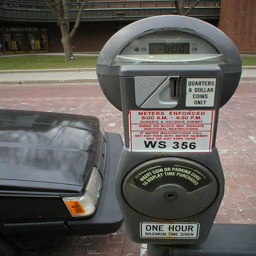
Parking meter on city street with car in parking space.
a car that is outside of a coin meter
A parking meter with no time left in front of it.
A parking meter sitting next to a parked black car.
A parking meter sits on the curb by a black car.